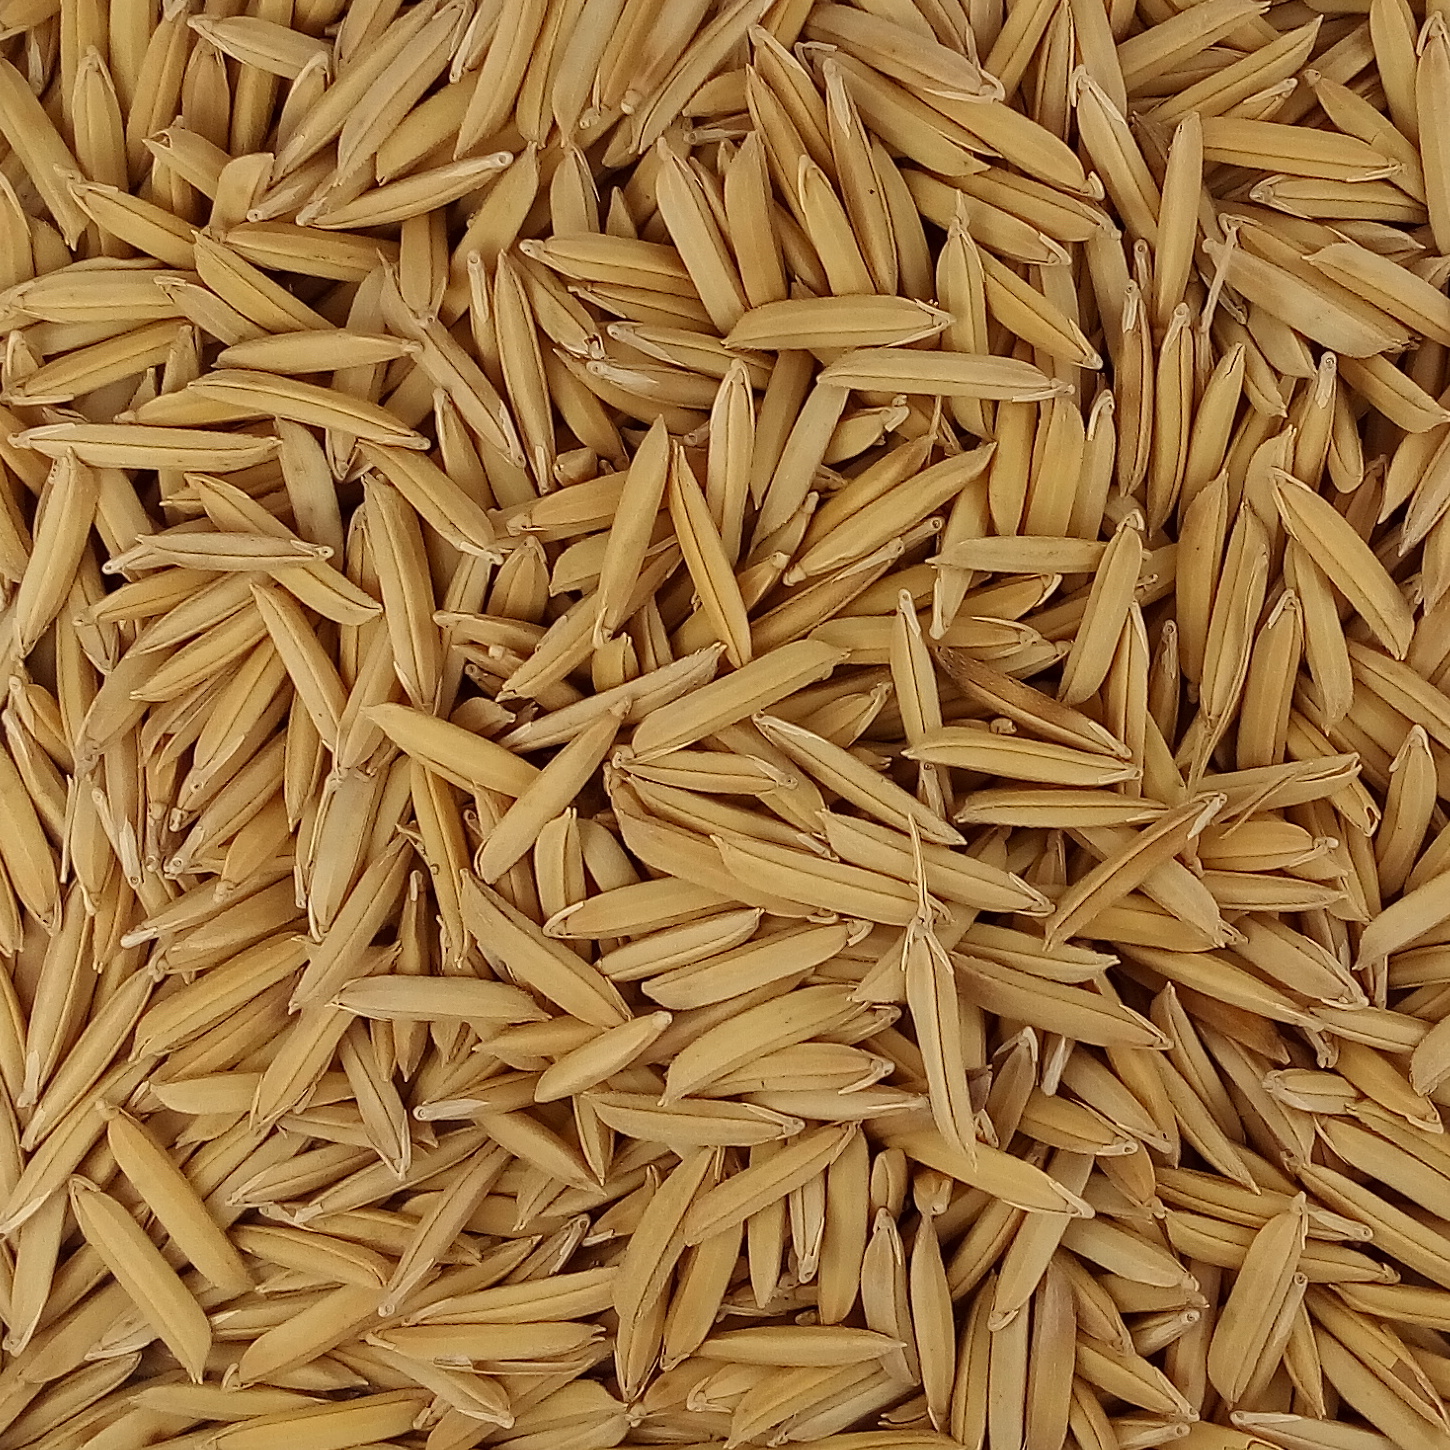
Rice seed variety: 1509